Law enforcement in Haiti

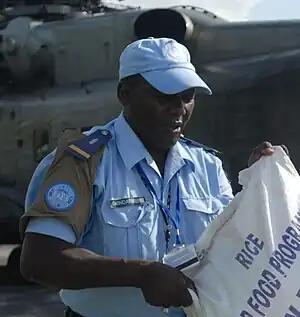
A Haitian National Police officer

Other than the Multinational Security Support (MSS) Mission, the Haitian National Police (Police Nationale d'Haïti, PNH) is the only security force in Haiti following the disbandment of the Haitian military.